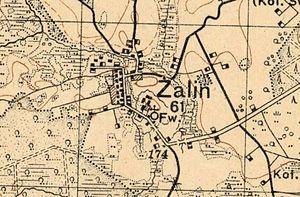
Żalin est un village polonais de la gmina de Ruda-Huta dans le powiat de Chełm de la voïvodie de Lublin dans l'est de la Pologne, à la frontière avec l'Ukraine.